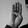
ASL letter: B